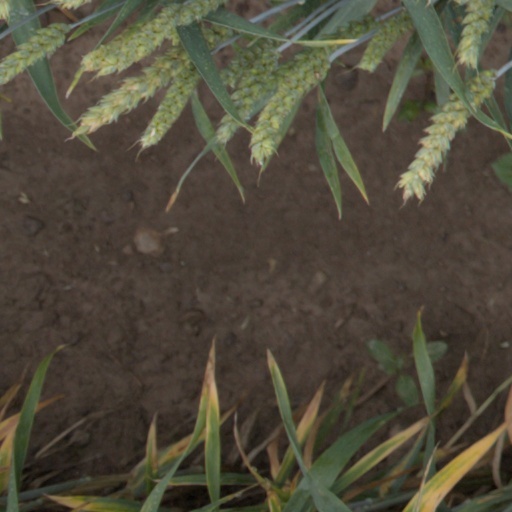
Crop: wheat